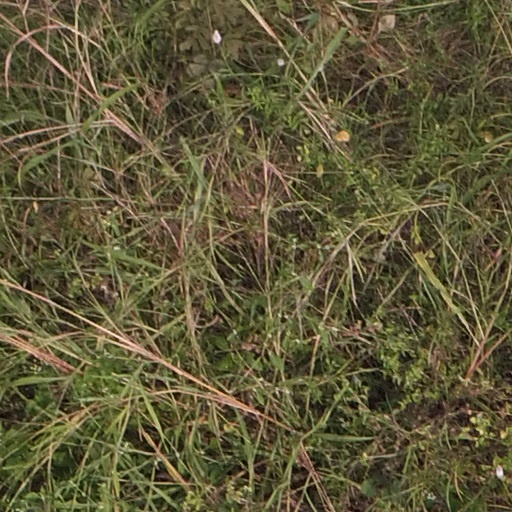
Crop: maize; corn